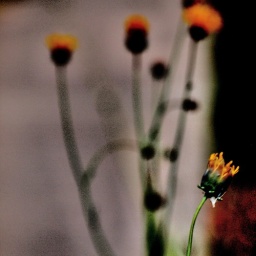
lil' yellow flowers shot in the 100 degree heat while my feet are burning!